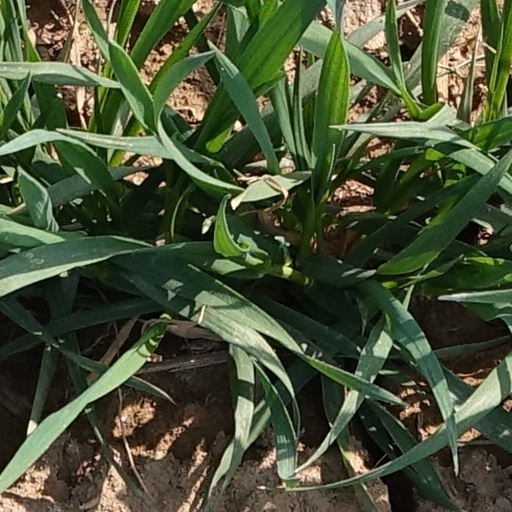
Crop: wheat